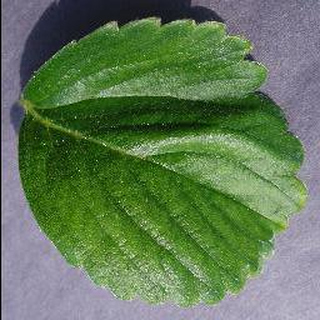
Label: healthy_strawberry